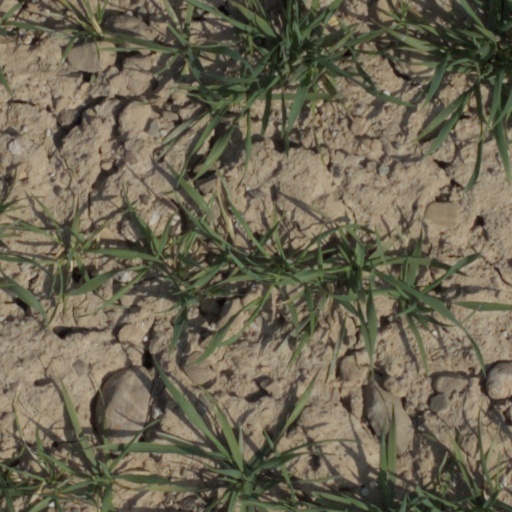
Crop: wheat